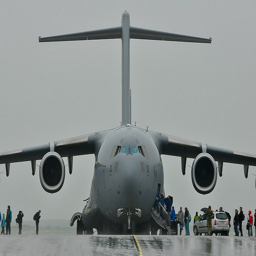
THERE IS AN AIRPLANE THAT IS LANDING ON THE YARD
a parked jumbo jet sits parked as people board it
Plane on runway surrounded by car and people.
People boarding a very large military cargo jet plane setting on a runway.
A plane having its passengers disembark on a tarmac.